Eve McVeagh

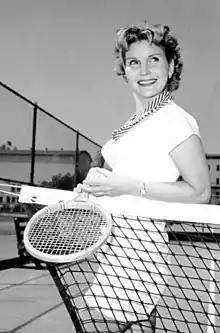
Eve McVeagh CBS Publicity Photo (1952)

McVeagh's career in television began in 1946 as a primary cast member in the first American network Soap Opera, "Faraway Hill". Other notable early television series on which she guest starred included "Dragnet" and "I Love Lucy" (as Lucy's hairdresser, Roberta, in the classic "Black Wig" episode). She was featured in three episodes of "Perry Mason" and two episodes of "The Twilight Zone", and was a regular guest on "The Johnny Carson Show". Alfred Hitchcock notably hired actors he liked regularly. McVeagh was featured in four episodes of "Alfred Hitchcock Presents" and two episodes of "The Alfred Hitchcock Hour" ("Last Seen Wearing Blue Jeans" in 1963). She co-starred on the Hitchcock-directed episode, "Incident at a Corner", of the television series "Startime" (pictured). Roles in the 1960s also included Frances Moseby, a series regular, on "The Clear Horizon", a recurring character, Miss Hammond, on "Petticoat Junction", as well as roles on "Bonanza", "Ironside" and "My Three Sons". Continuing in the 1970s, she appeared in the 1972 television movie "The Daughters of Joshua Cabe".